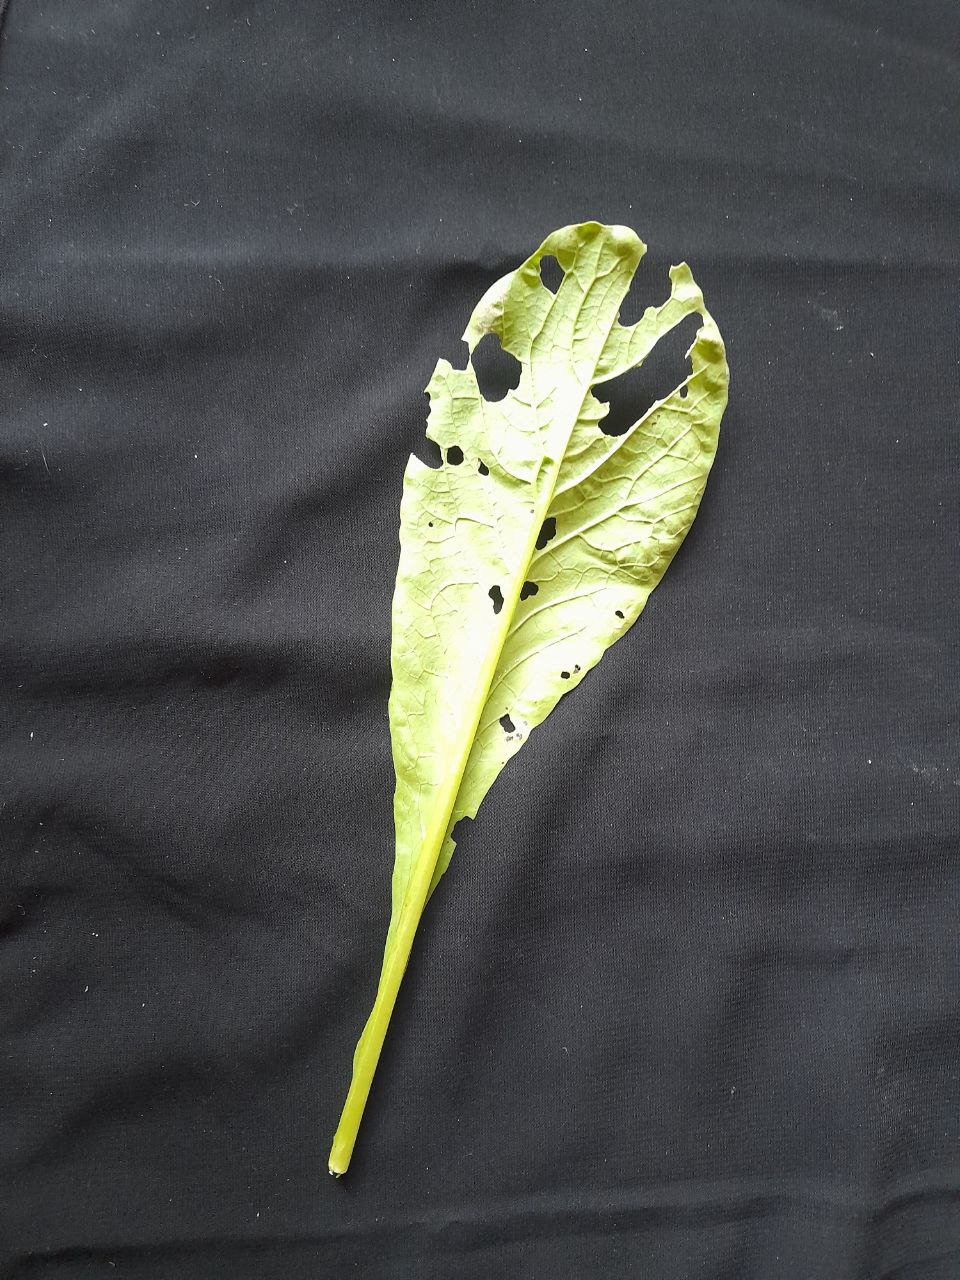
Label: flea beetle